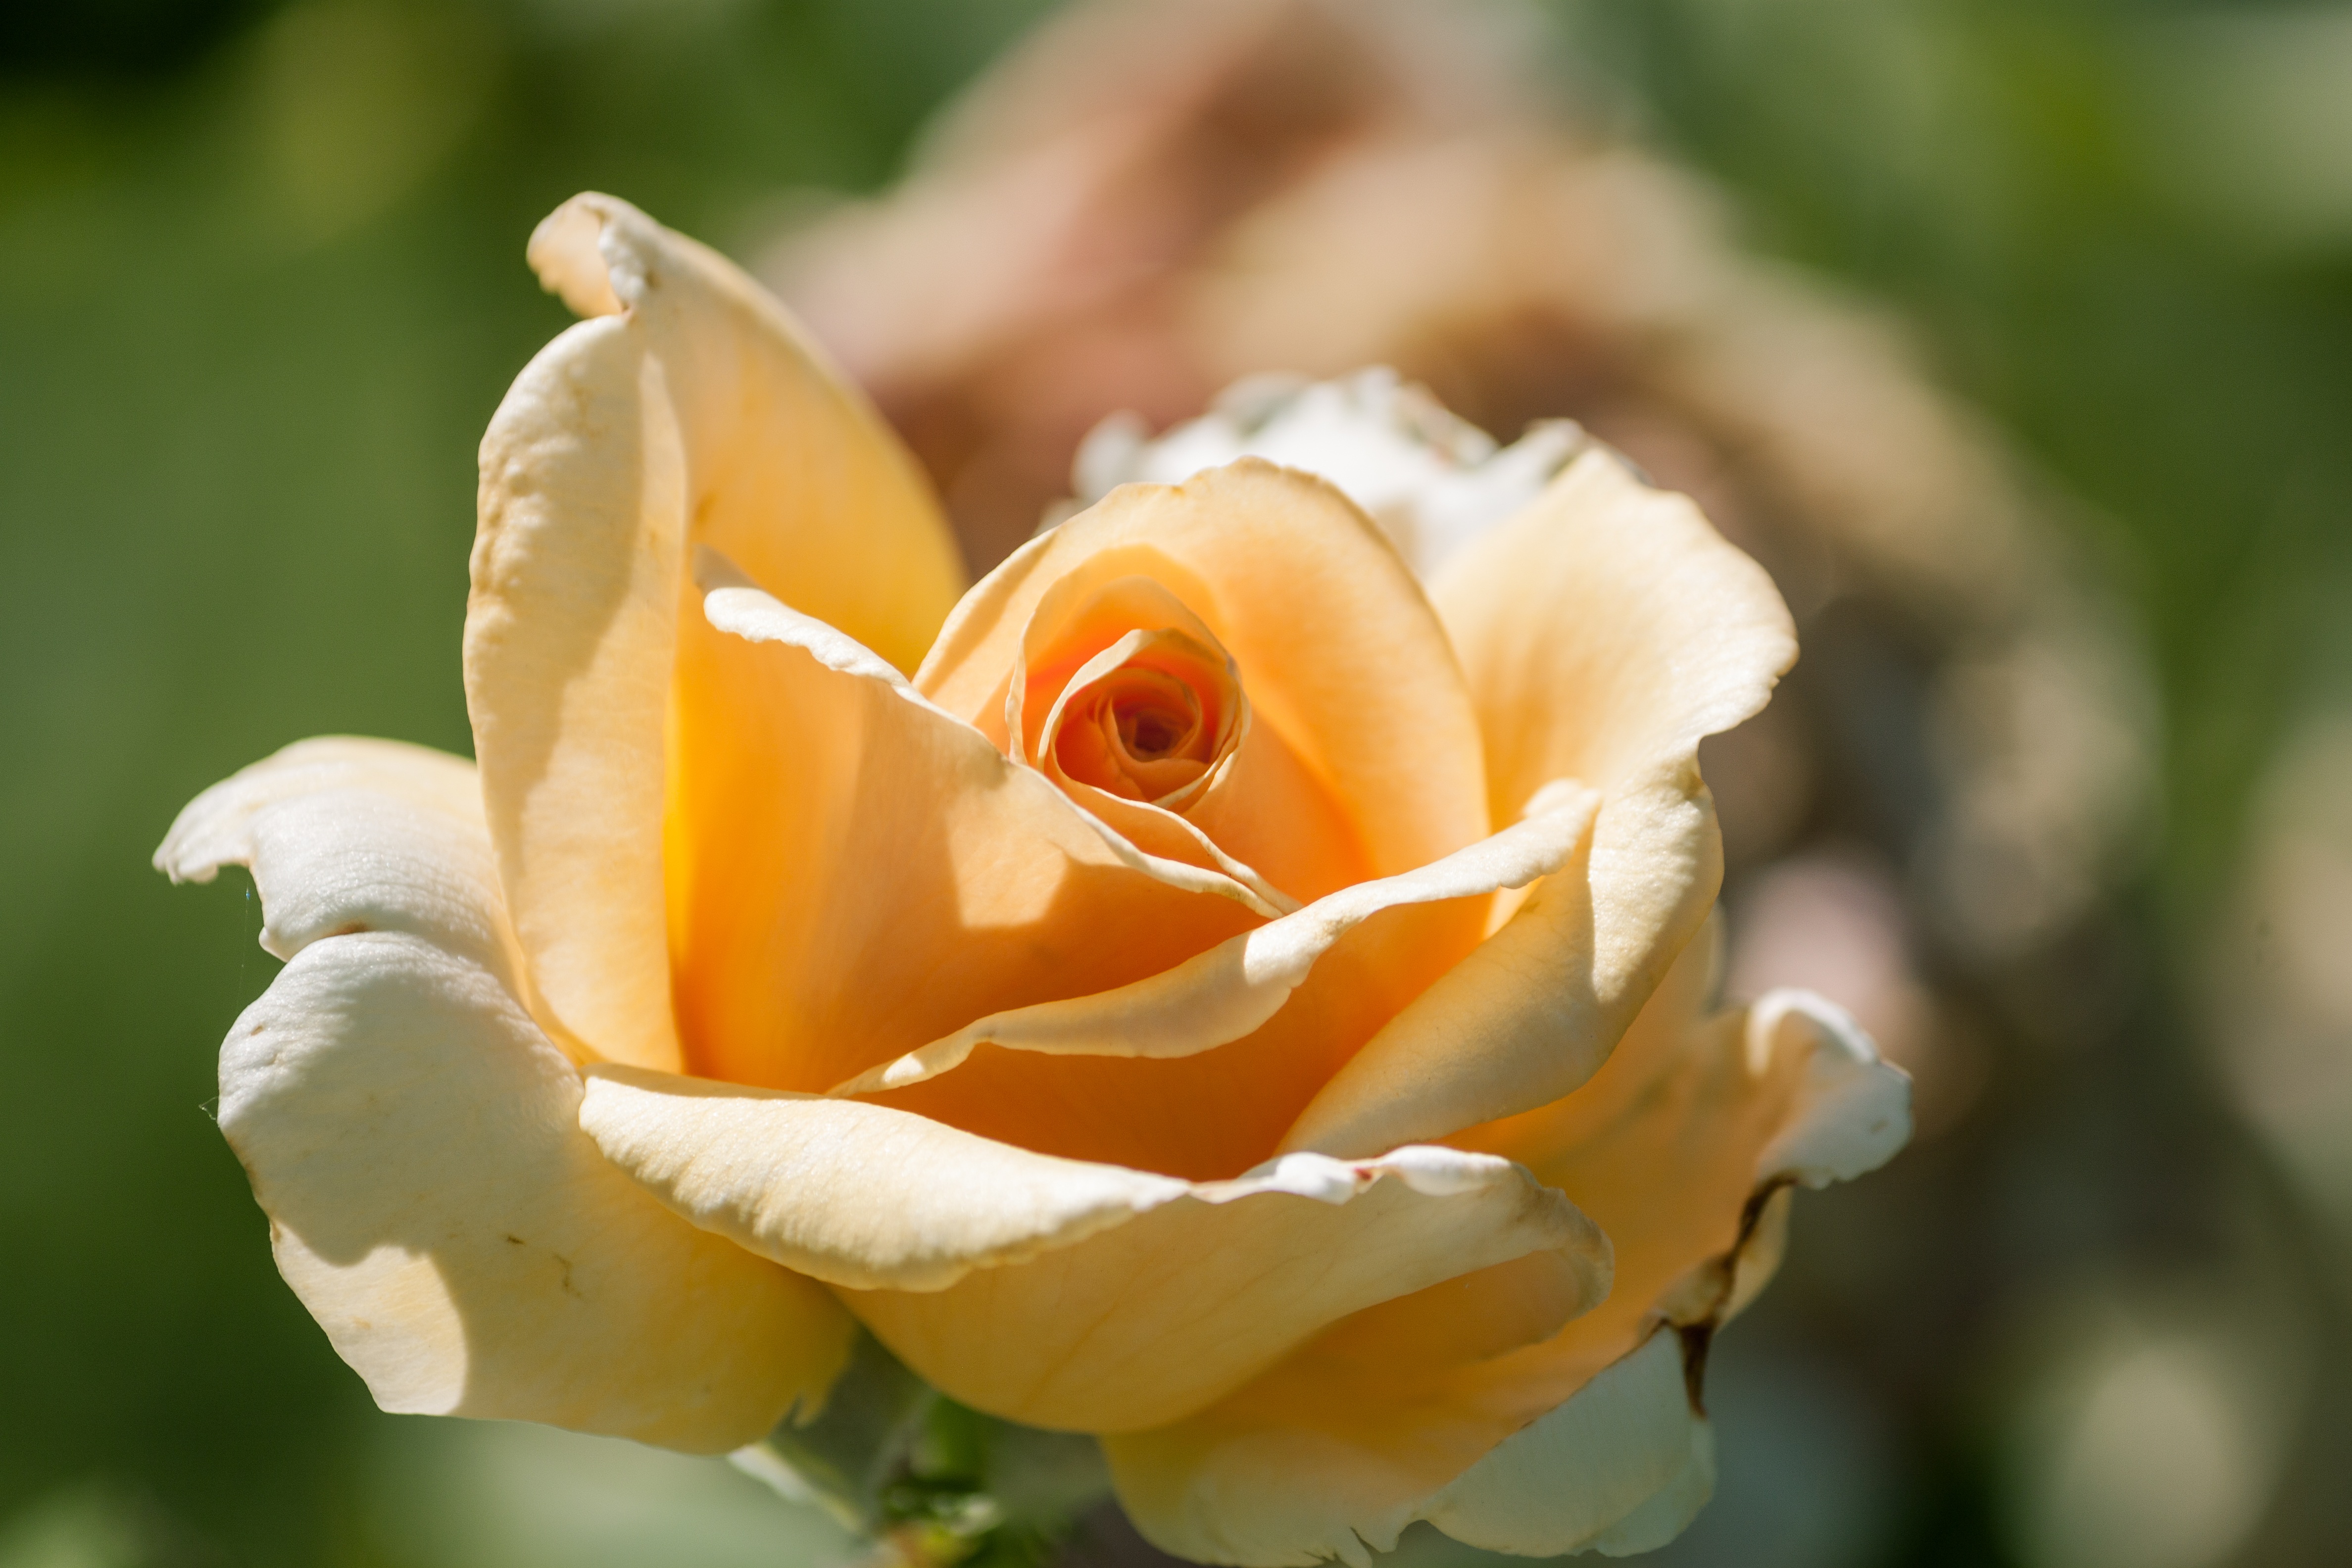
nature, blossom, plant, photography, flower, petal, floral, rose, decoration, spring, color, macro, romance, romantic, yellow, garden, close, wedding, flora, close up, day, detail, valentine, floribunda, botanic, macro photography, flowering plant, garden roses, rose family, plant stem, land plant, rose order, austrian briar